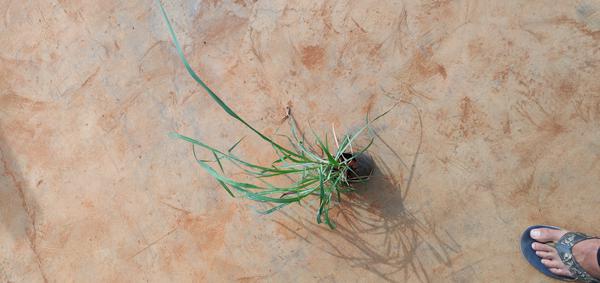
Plant: Lemon_grass